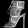
Label: Sandal